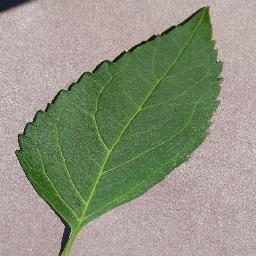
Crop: cherry
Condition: (including_sour)_healthy